Queen Victoria Village

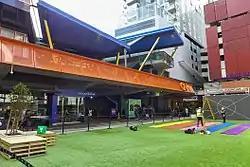
QV Square

The 'urban village' of QV is a high-density, mixed use precinct containing retail, business, and living spaces. It was conceived by Roger Nelson FRAIA of NH Architecture in 1999 went on to coordinate the efforts of all the collaborators and design the podium and ground levels as well as working in Joint venture with John Wardle and McBride Charles Ryan for QV1 and QV2 respectively. Denton Corker Marshall designed the Sensis building and, Lyons the BHP building. KTA (Kerstin Thompson Architects) designed the infill building on Russel Street that includes the Child Care facility on the roof.